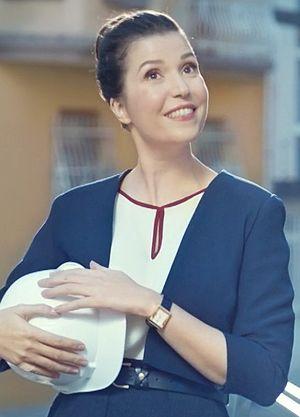
Selma Ergeç, née le 1ᵉʳ novembre 1978 à Hamm en Allemagne, est une actrice turque. Elle a étudié la médecine pendant trois ans à l'Université de Münster, elle a commencé sa carrière de top-model en 2000.